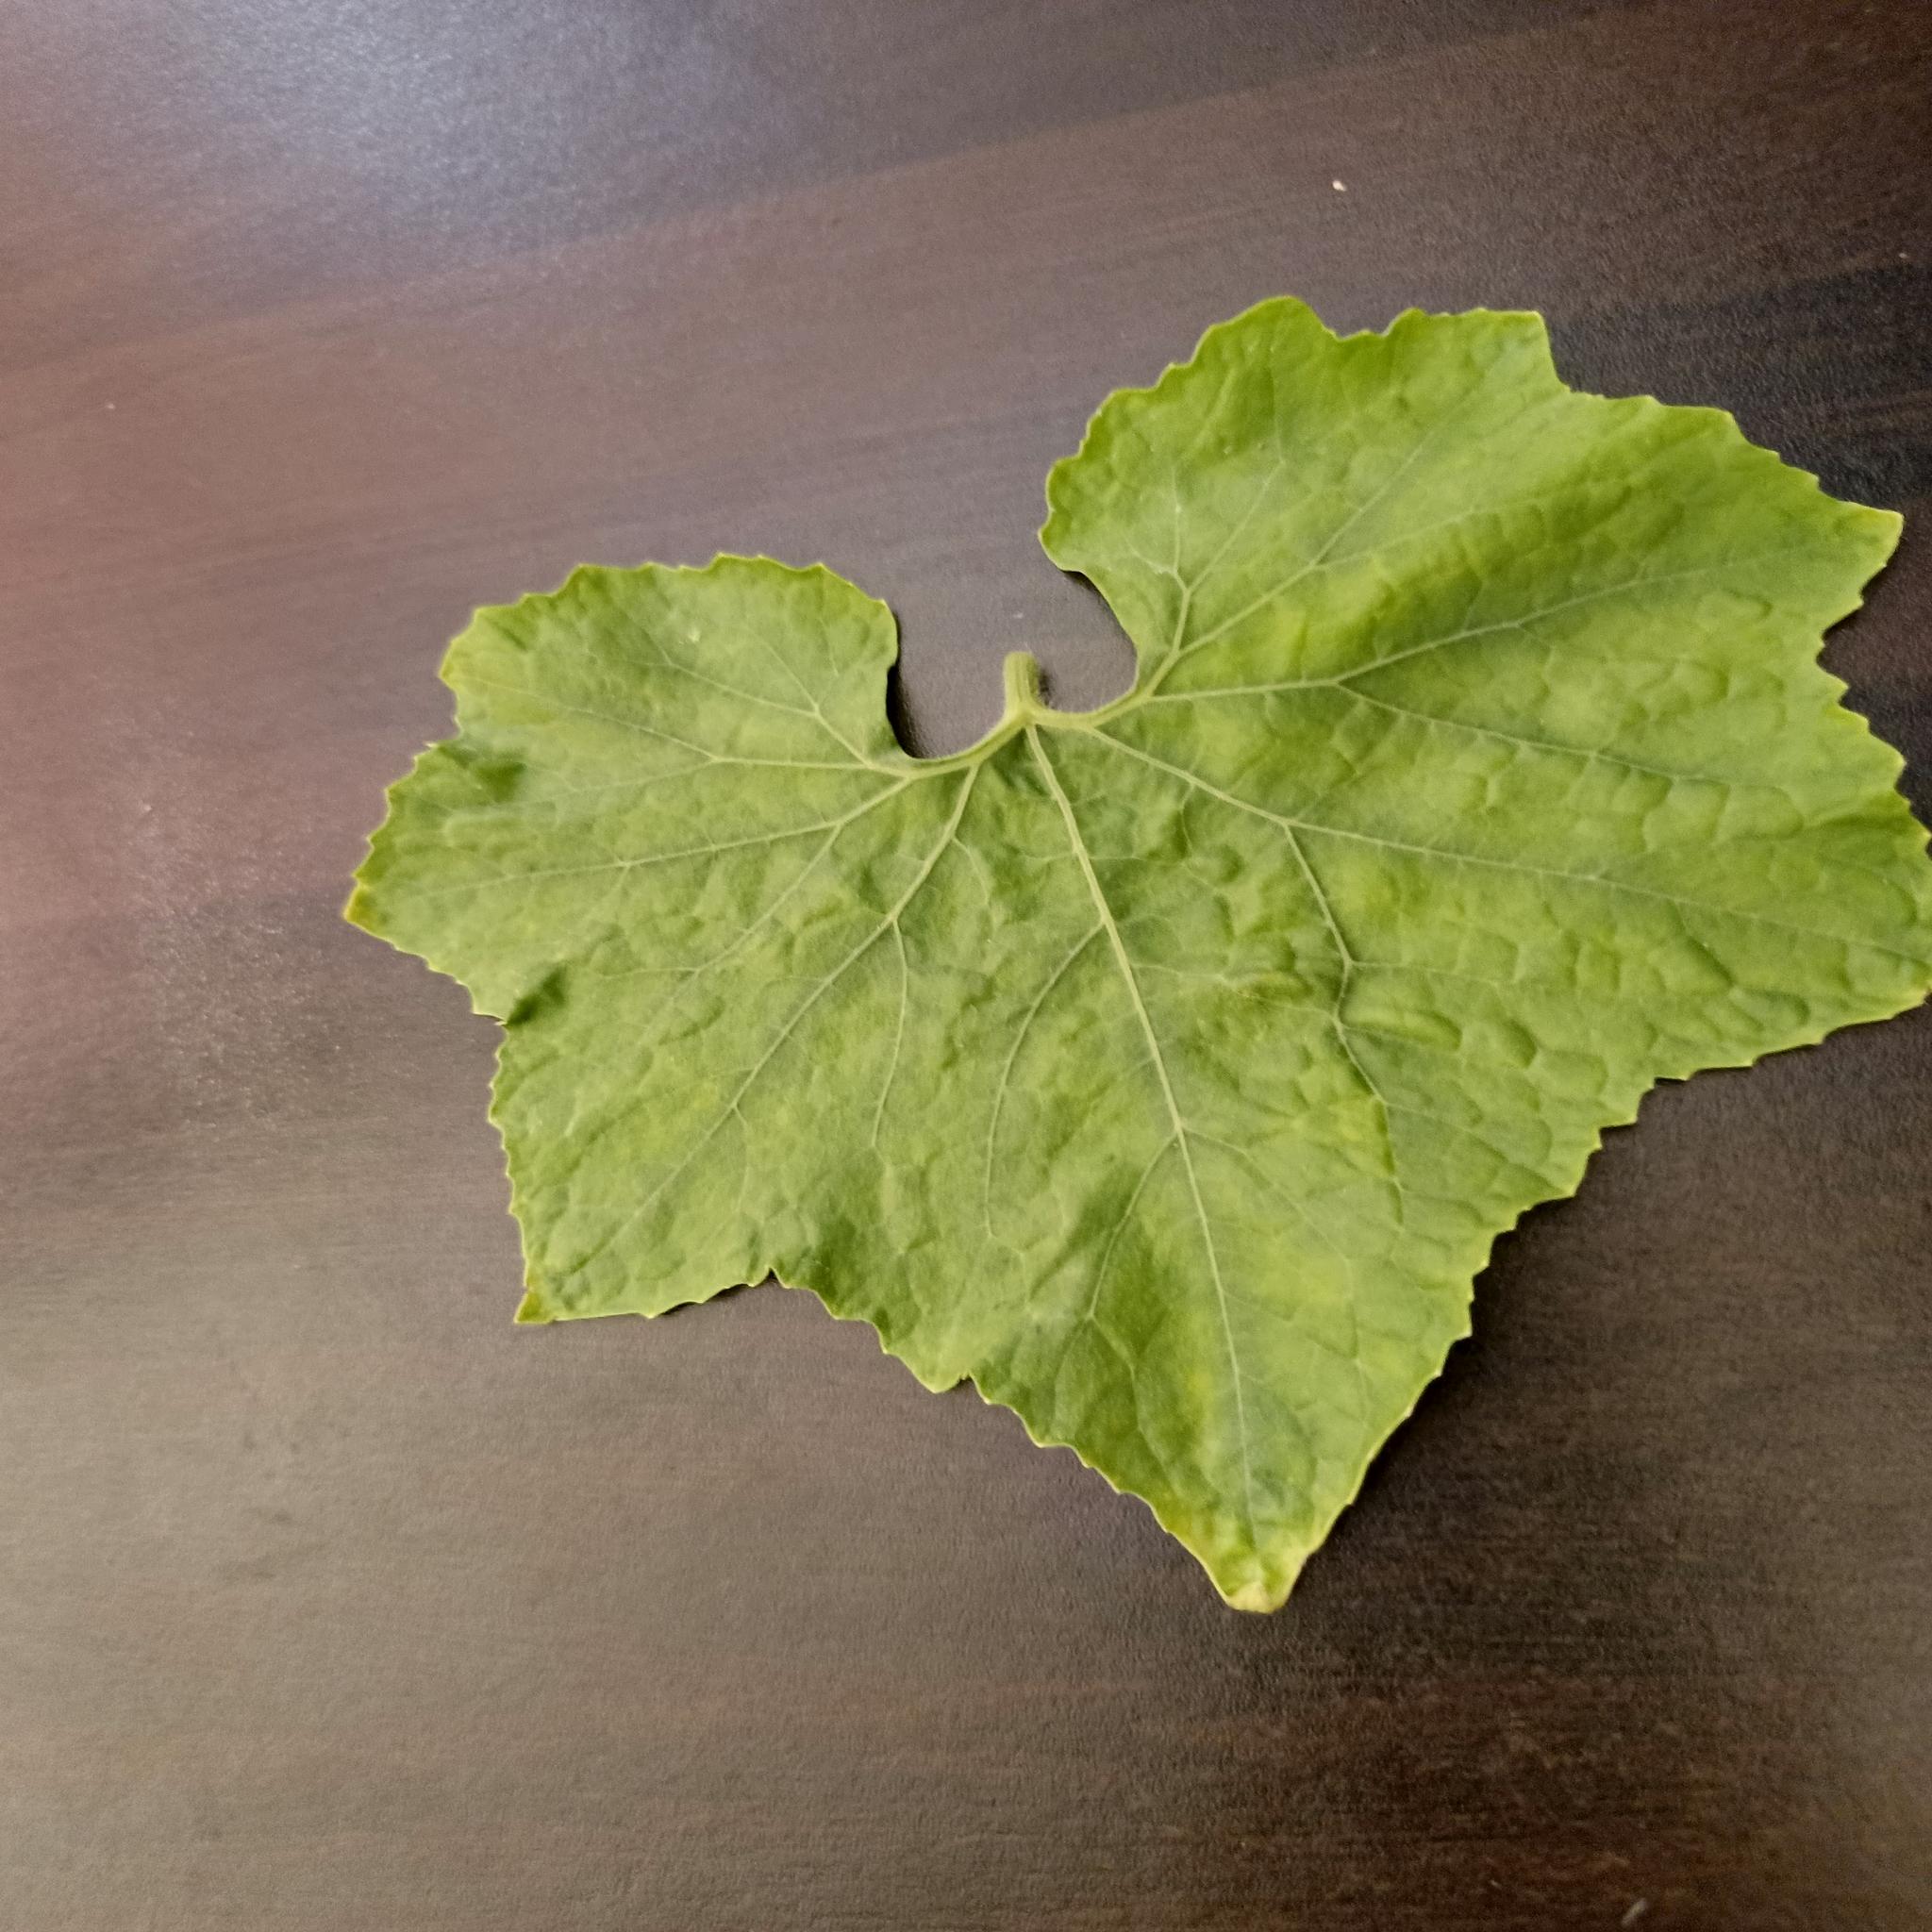
Label: Healthy